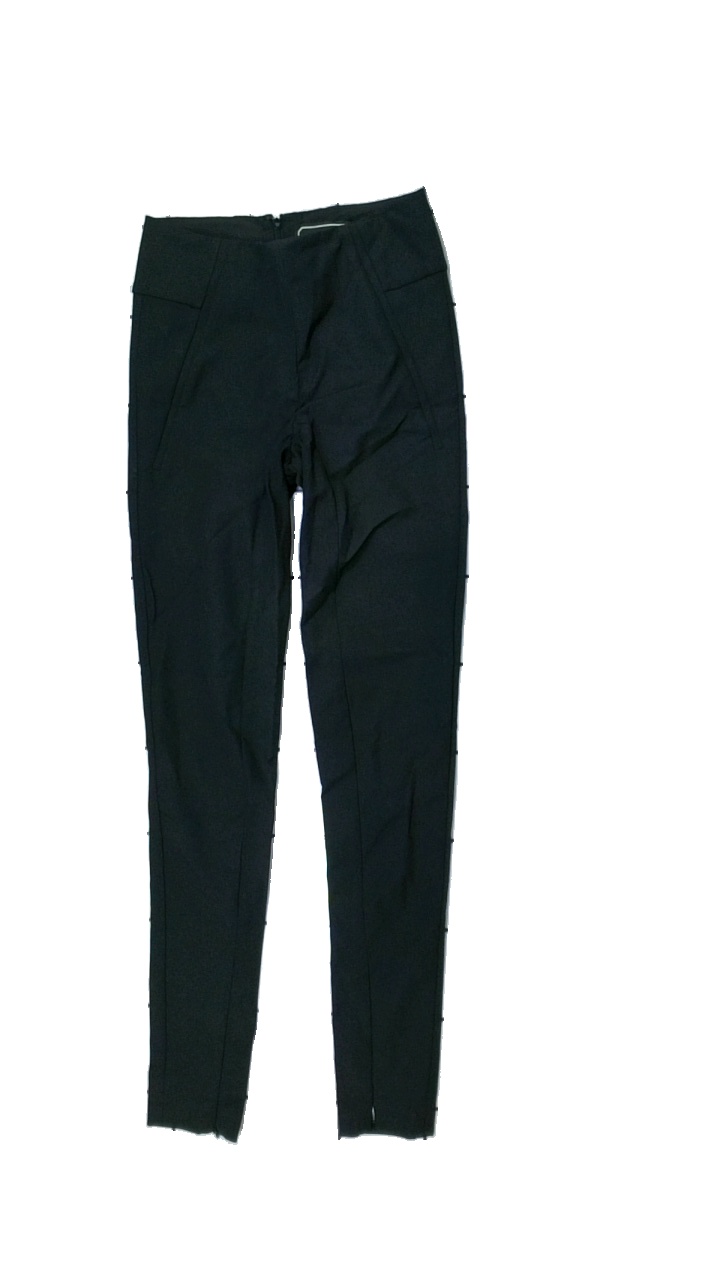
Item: Trousers (Ladies)
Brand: Malene Birger
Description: svarta byxor, noppriga
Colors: Black
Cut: Regular
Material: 100% nylone
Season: All
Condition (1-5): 3
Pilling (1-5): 3
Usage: Export
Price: <50